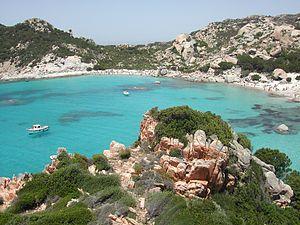
Spargi est une île italienne de l'archipel de La Maddalena, tout au nord de la Sardaigne. Elle fait partie du parc national de l'archipel de La Maddalena.
Le Conservatoria delle Coste dont le nom officiel est Conservatoria delle Coste della Sardegna en italien et Conservatoria de sas Costeras de sa Sardigna en sarde, est une Agence de la Région Autonome de la Sardaigne créée le 29 mai 2007.